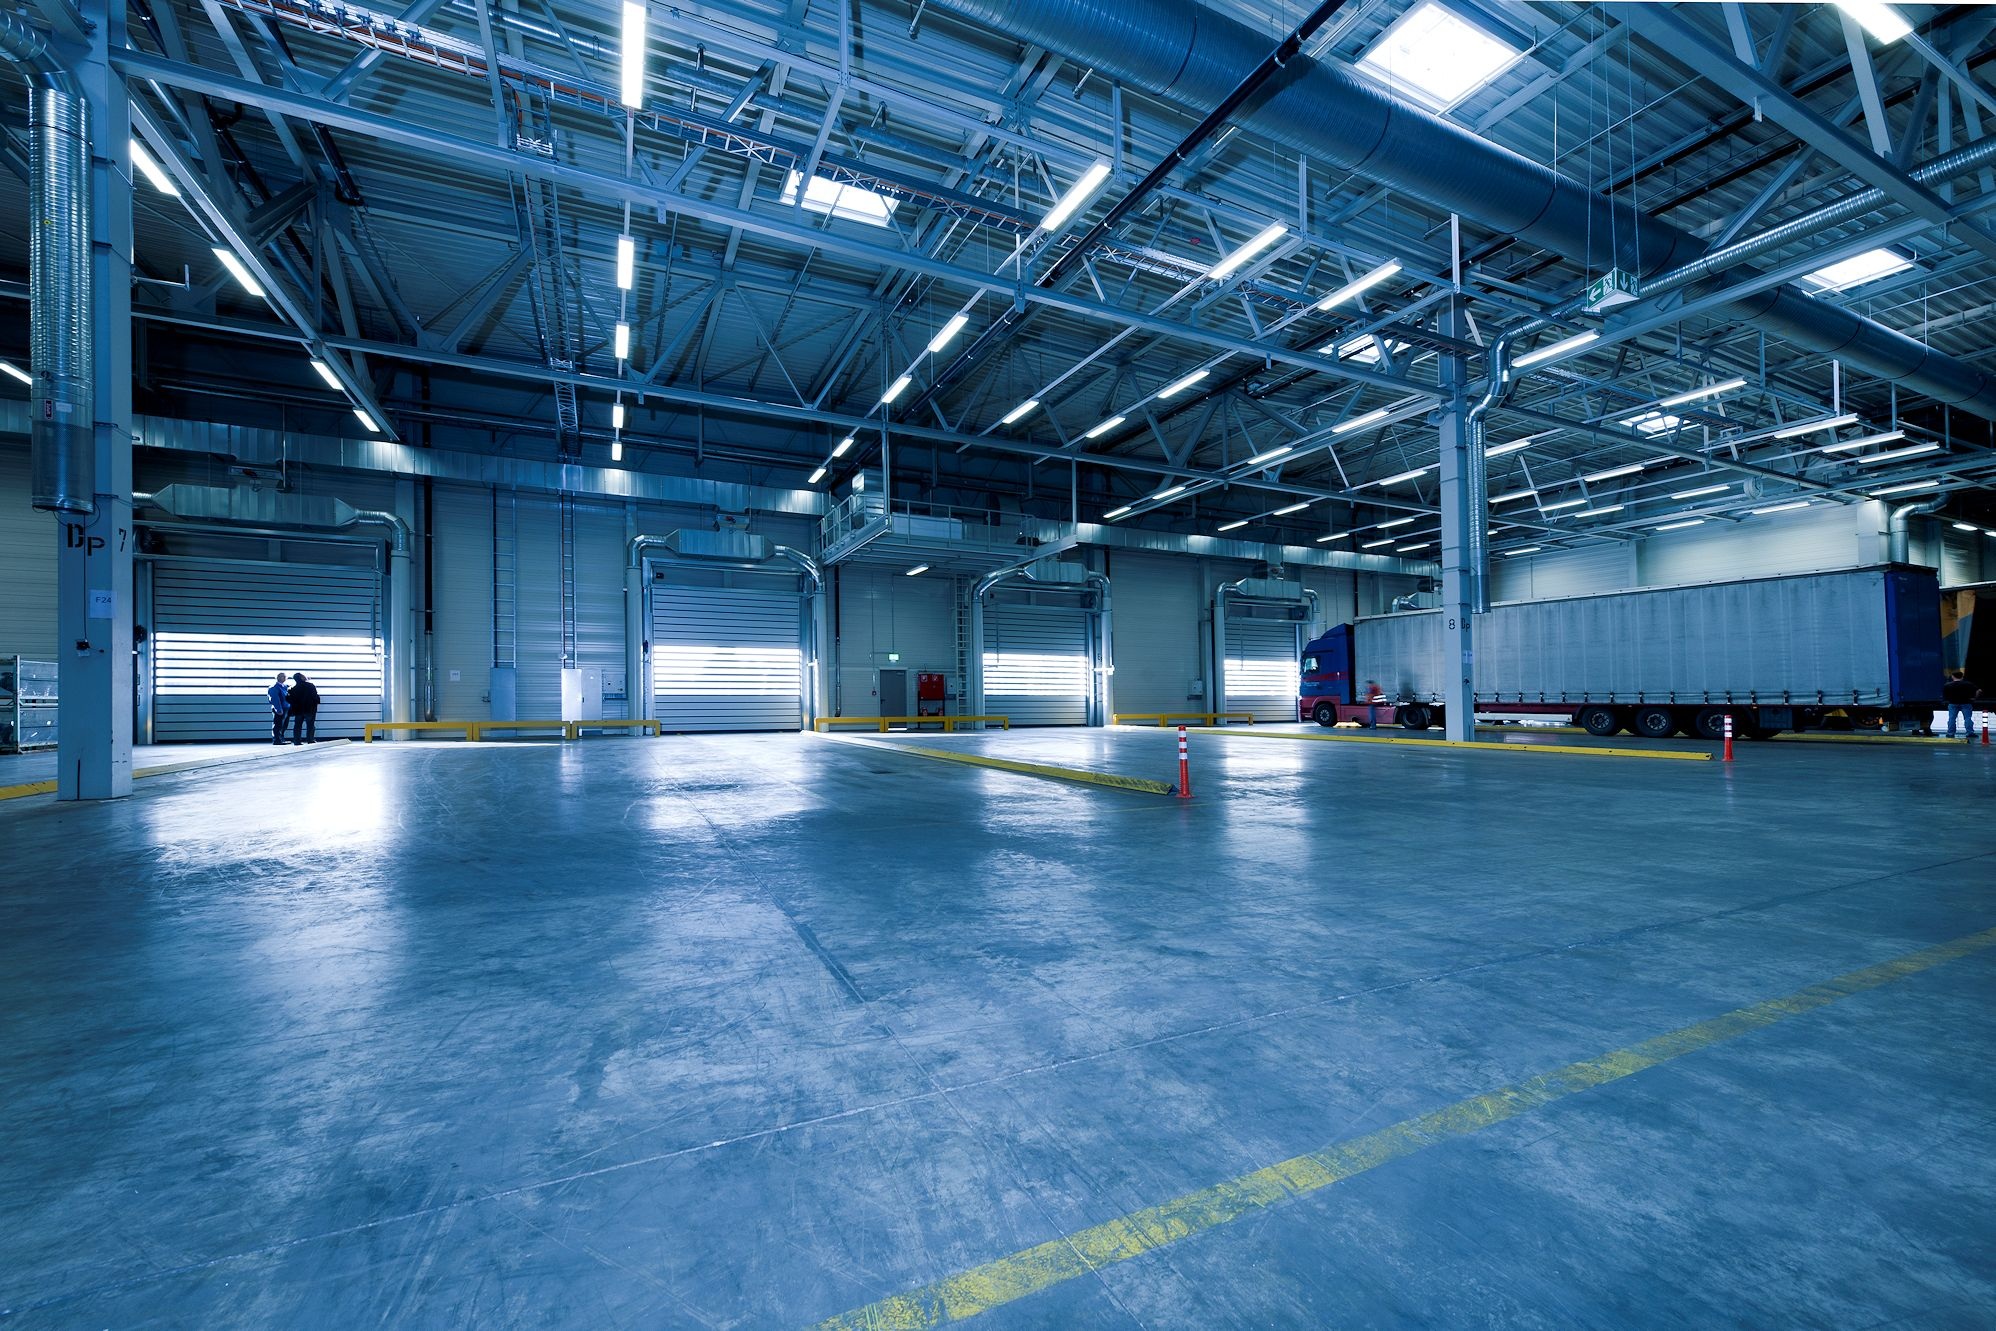
structure, floor, factory, industry, warehouse, arena, hangar, gates, industrial hall, flooring, toore, industrial door, spiral gates, fast closing doors, hall doors, door systems, sport venue, leisure centre